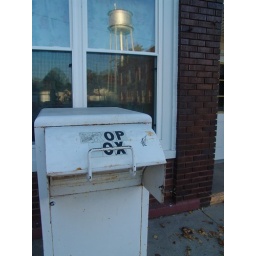
Library OP OX with the water tower reflected in the window.